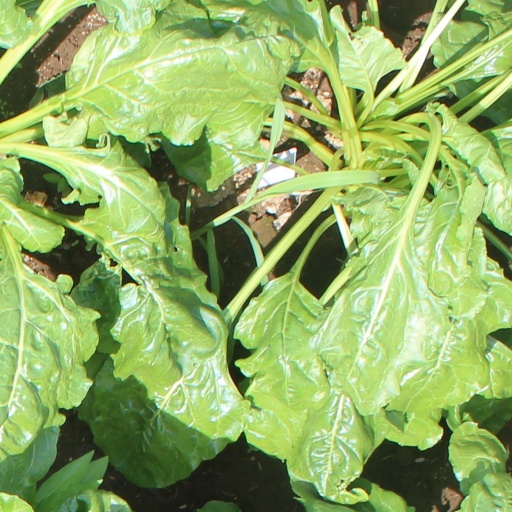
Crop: sugar beet